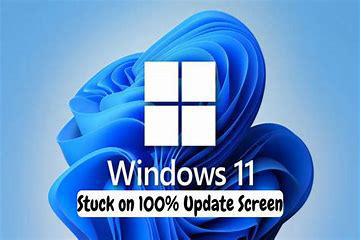
Brand: ON
Model: 100